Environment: real
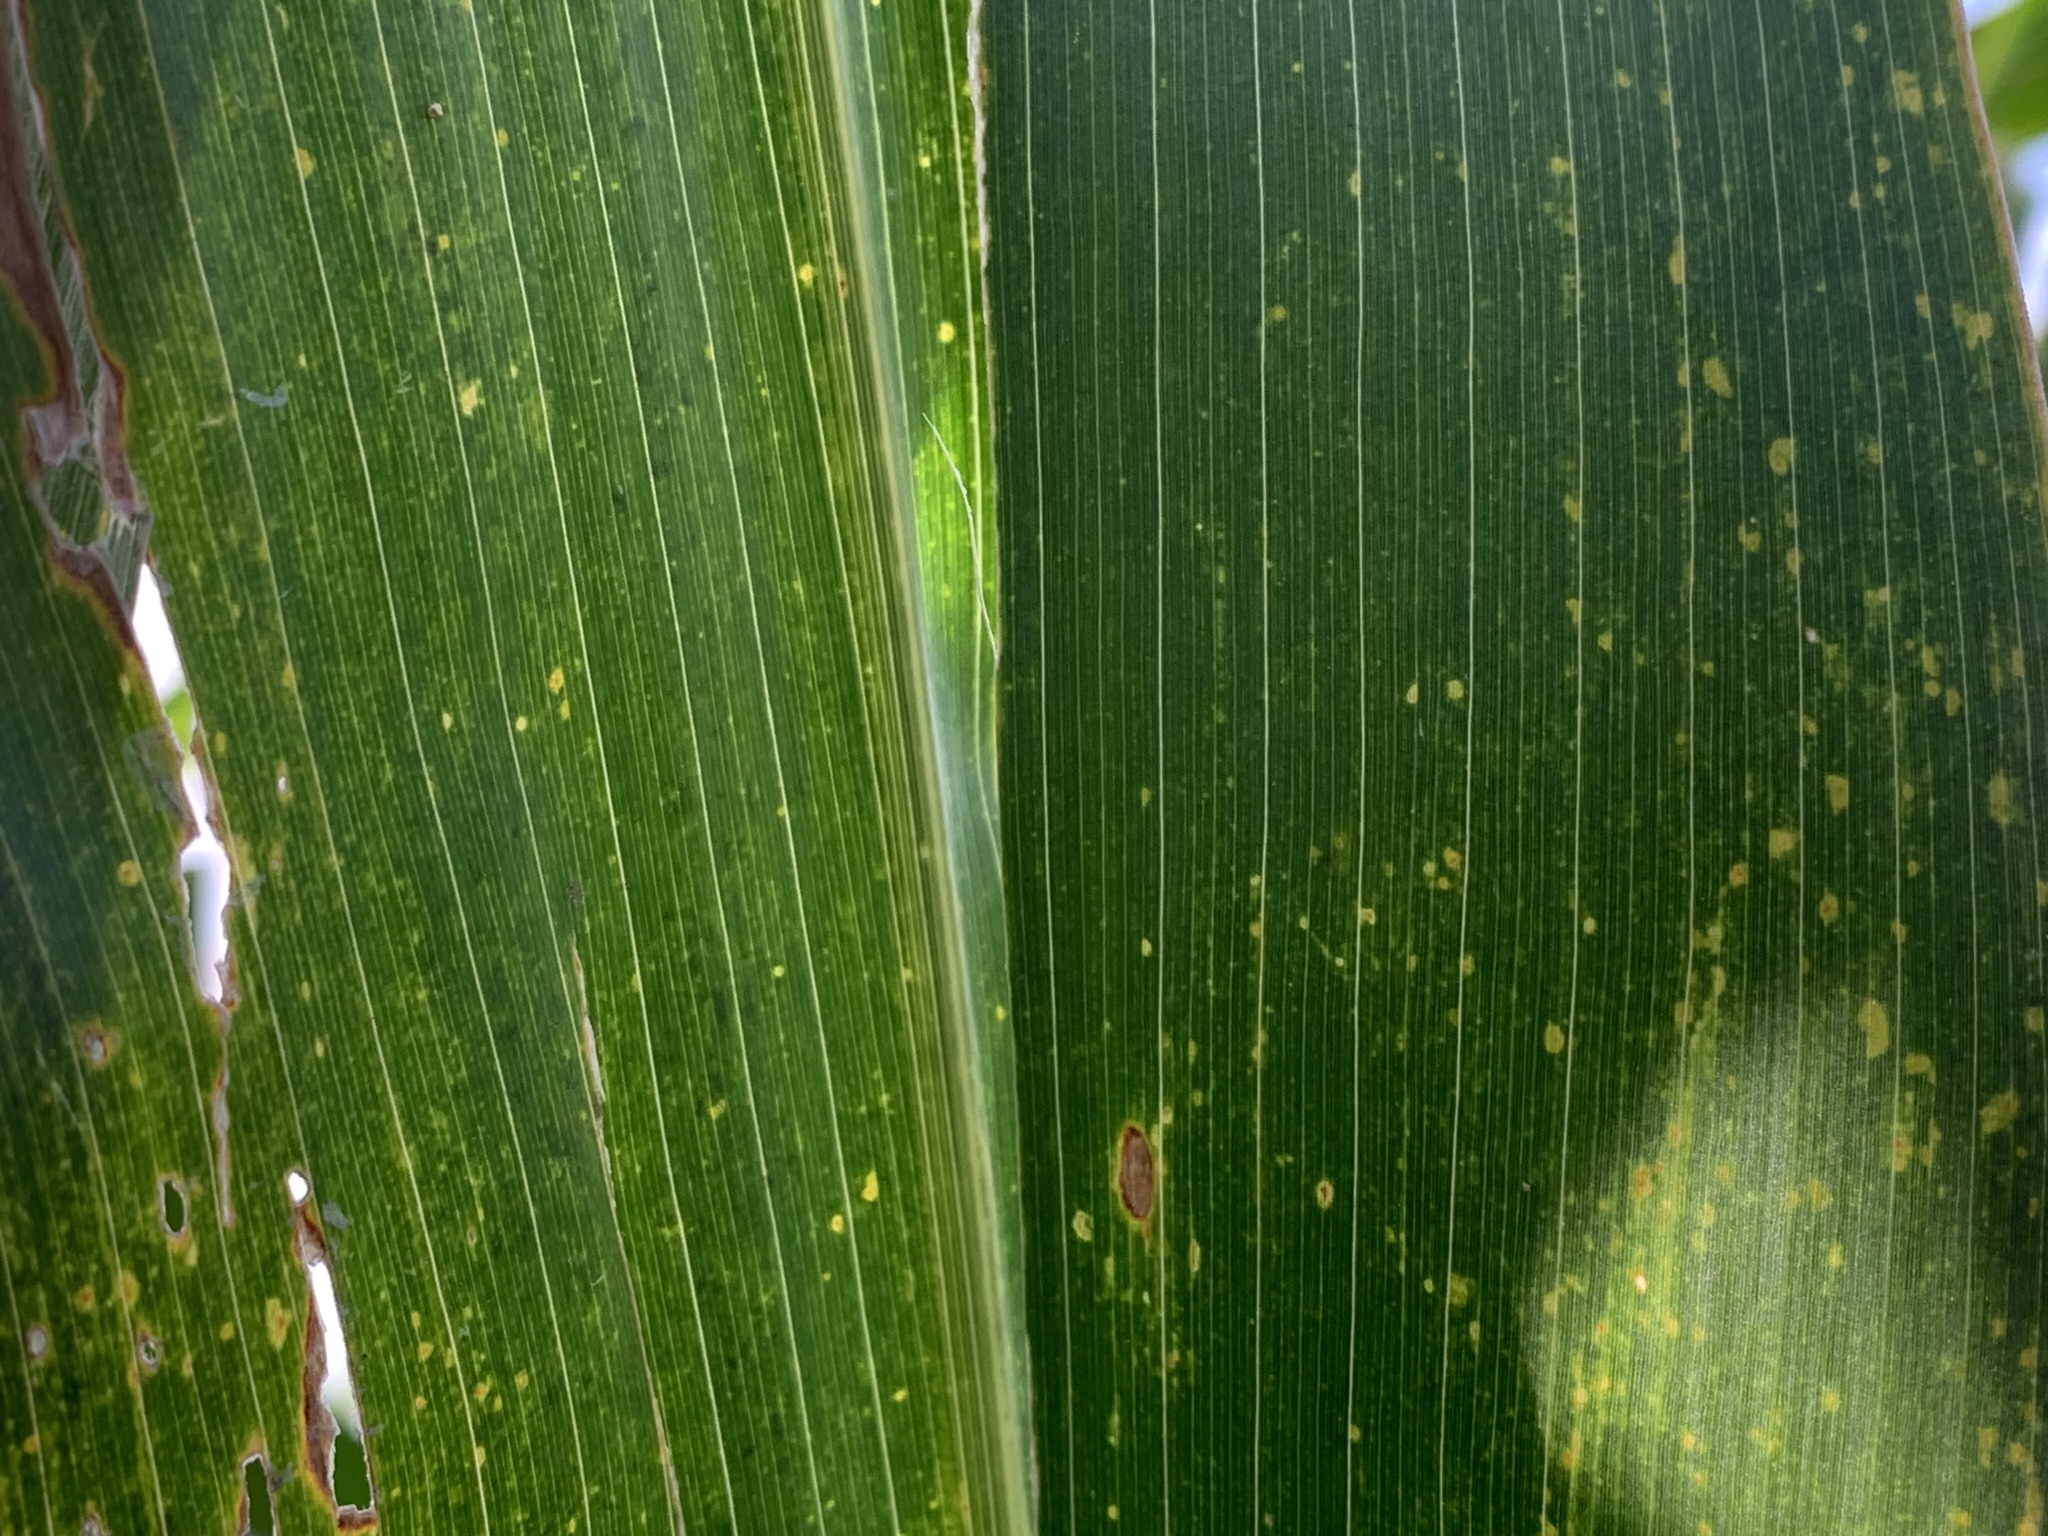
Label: lethal_necrosis